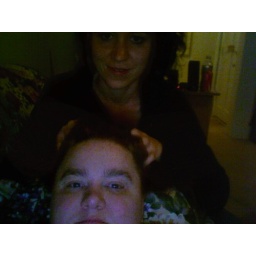
omg dusty rose created a laptop in my life!!!